Asahikawa

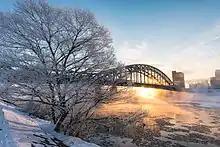
Asahibashi Bridge

On August 1, 1922, Asahikawa was founded as Asahikawa "City". As the central city in northern Hokkaido, Asahikawa has been influential in industry and commerce. There are about 130 rivers and streams including the Ishikari River and Chūbetsu River, and over 740 bridges in the city. Asahibashi, a bridge over Ishikari River, has been one of the symbols of Asahikawa since its completion in 1932, and it was also registered as one of the Hokkaido Heritage sites on October 22, 2001.